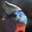
Label: bird